Warszawa Dawidy railway station

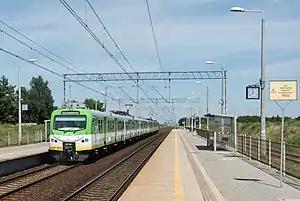
Warszawa Dawidy in 2020

Warszawa Dawidy railway station is a railway station in the Ursynów district of Warsaw, Poland. It is served by Koleje Mazowieckie, which runs services from Warszawa Wschodnia to Góra Kalwaria and Skarżysko-Kamienna.